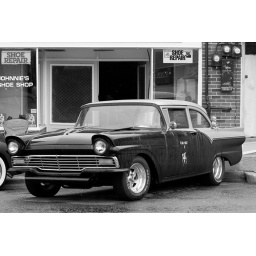
Classy car in black and white